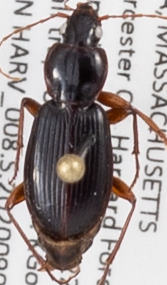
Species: Synuchus impunctatus
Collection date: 2020-09-09
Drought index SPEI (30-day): -0.146
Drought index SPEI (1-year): -0.8
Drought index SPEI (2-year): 0.518